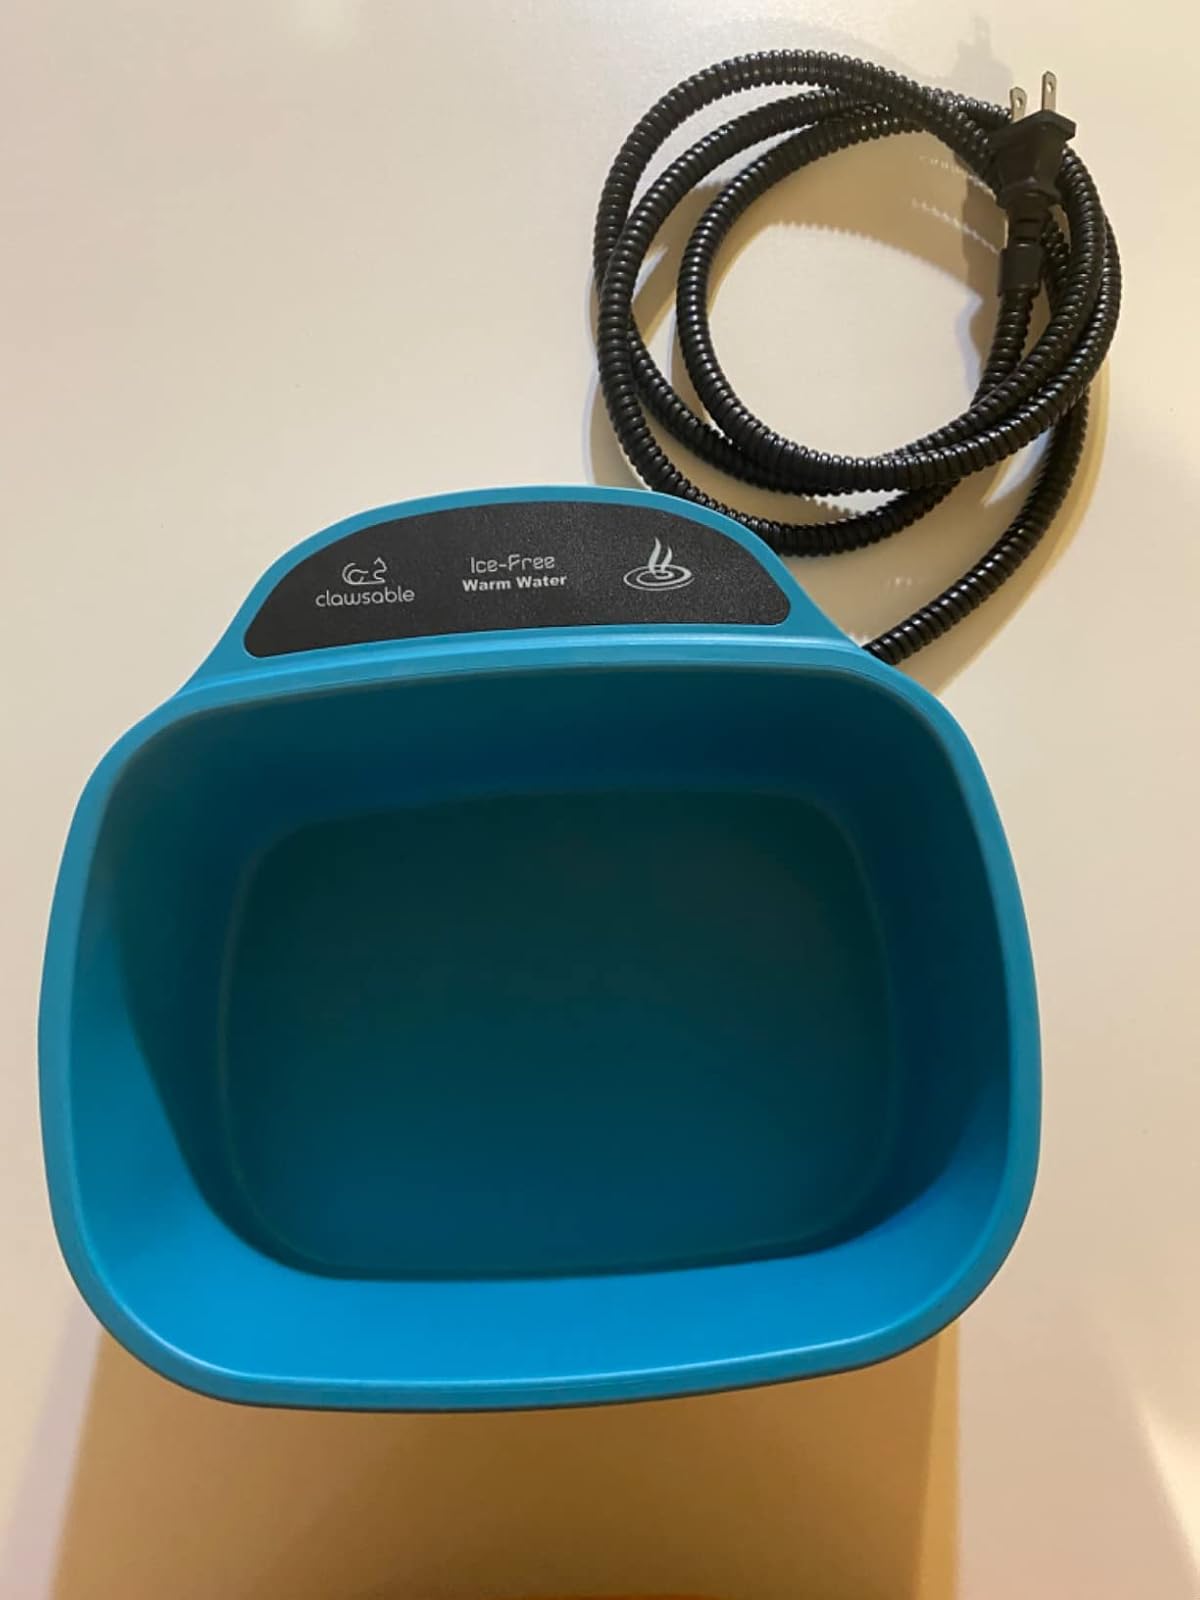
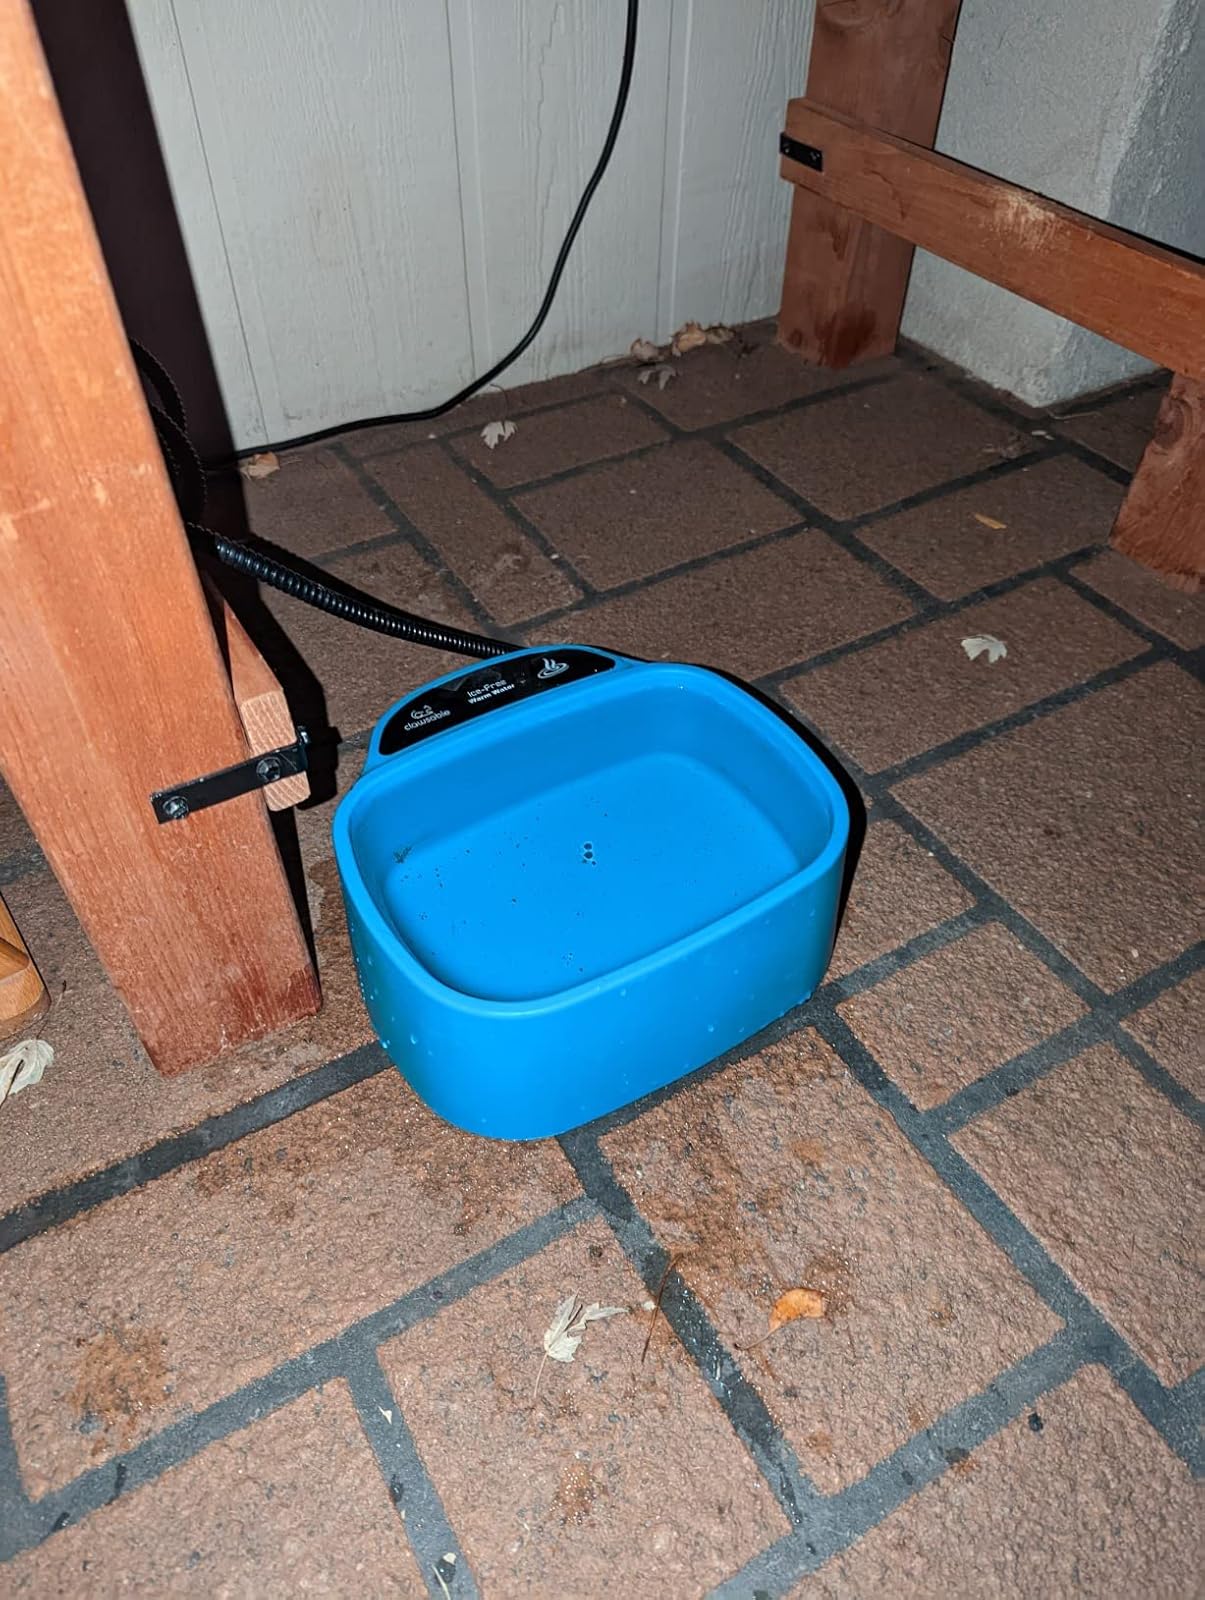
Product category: items_bowl
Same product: yes